Saguaro National Park

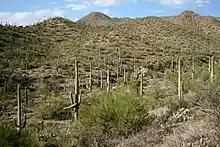
A view of Saguaro National Park's natural landscape

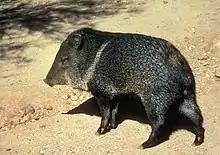
Javelina in Saguaro National Park. The hoofed animal is native to the park.

An inventory of medium and large mammals in the park confirmed the presence of 30 species in Saguaro National Park between 1999 and 2008. Of these, 21 were found in the Tucson Mountain District and 29 in the Rincon Mountain District. A partial list of the park's mammals includes cougars, coyotes, bobcats, white-tailed deer, mule deer, javelinas, gray foxes, black-tailed jackrabbits, desert cottontails, ring-tailed cats, white-nosed coatis, ground squirrels, and packrats. One endangered mammal, the lesser long-nosed bat, lives part of the year in the park and part of the year in Mexico.